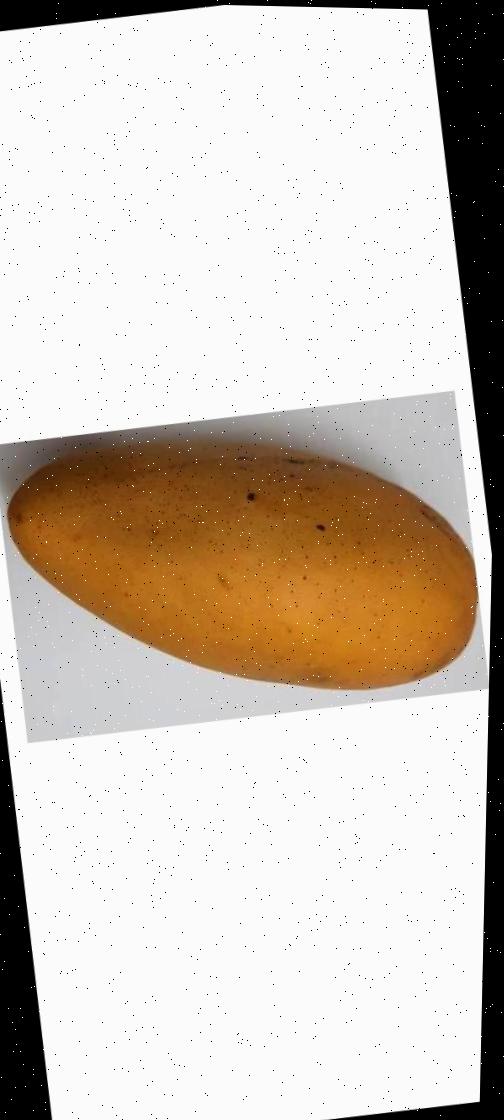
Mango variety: Katimon